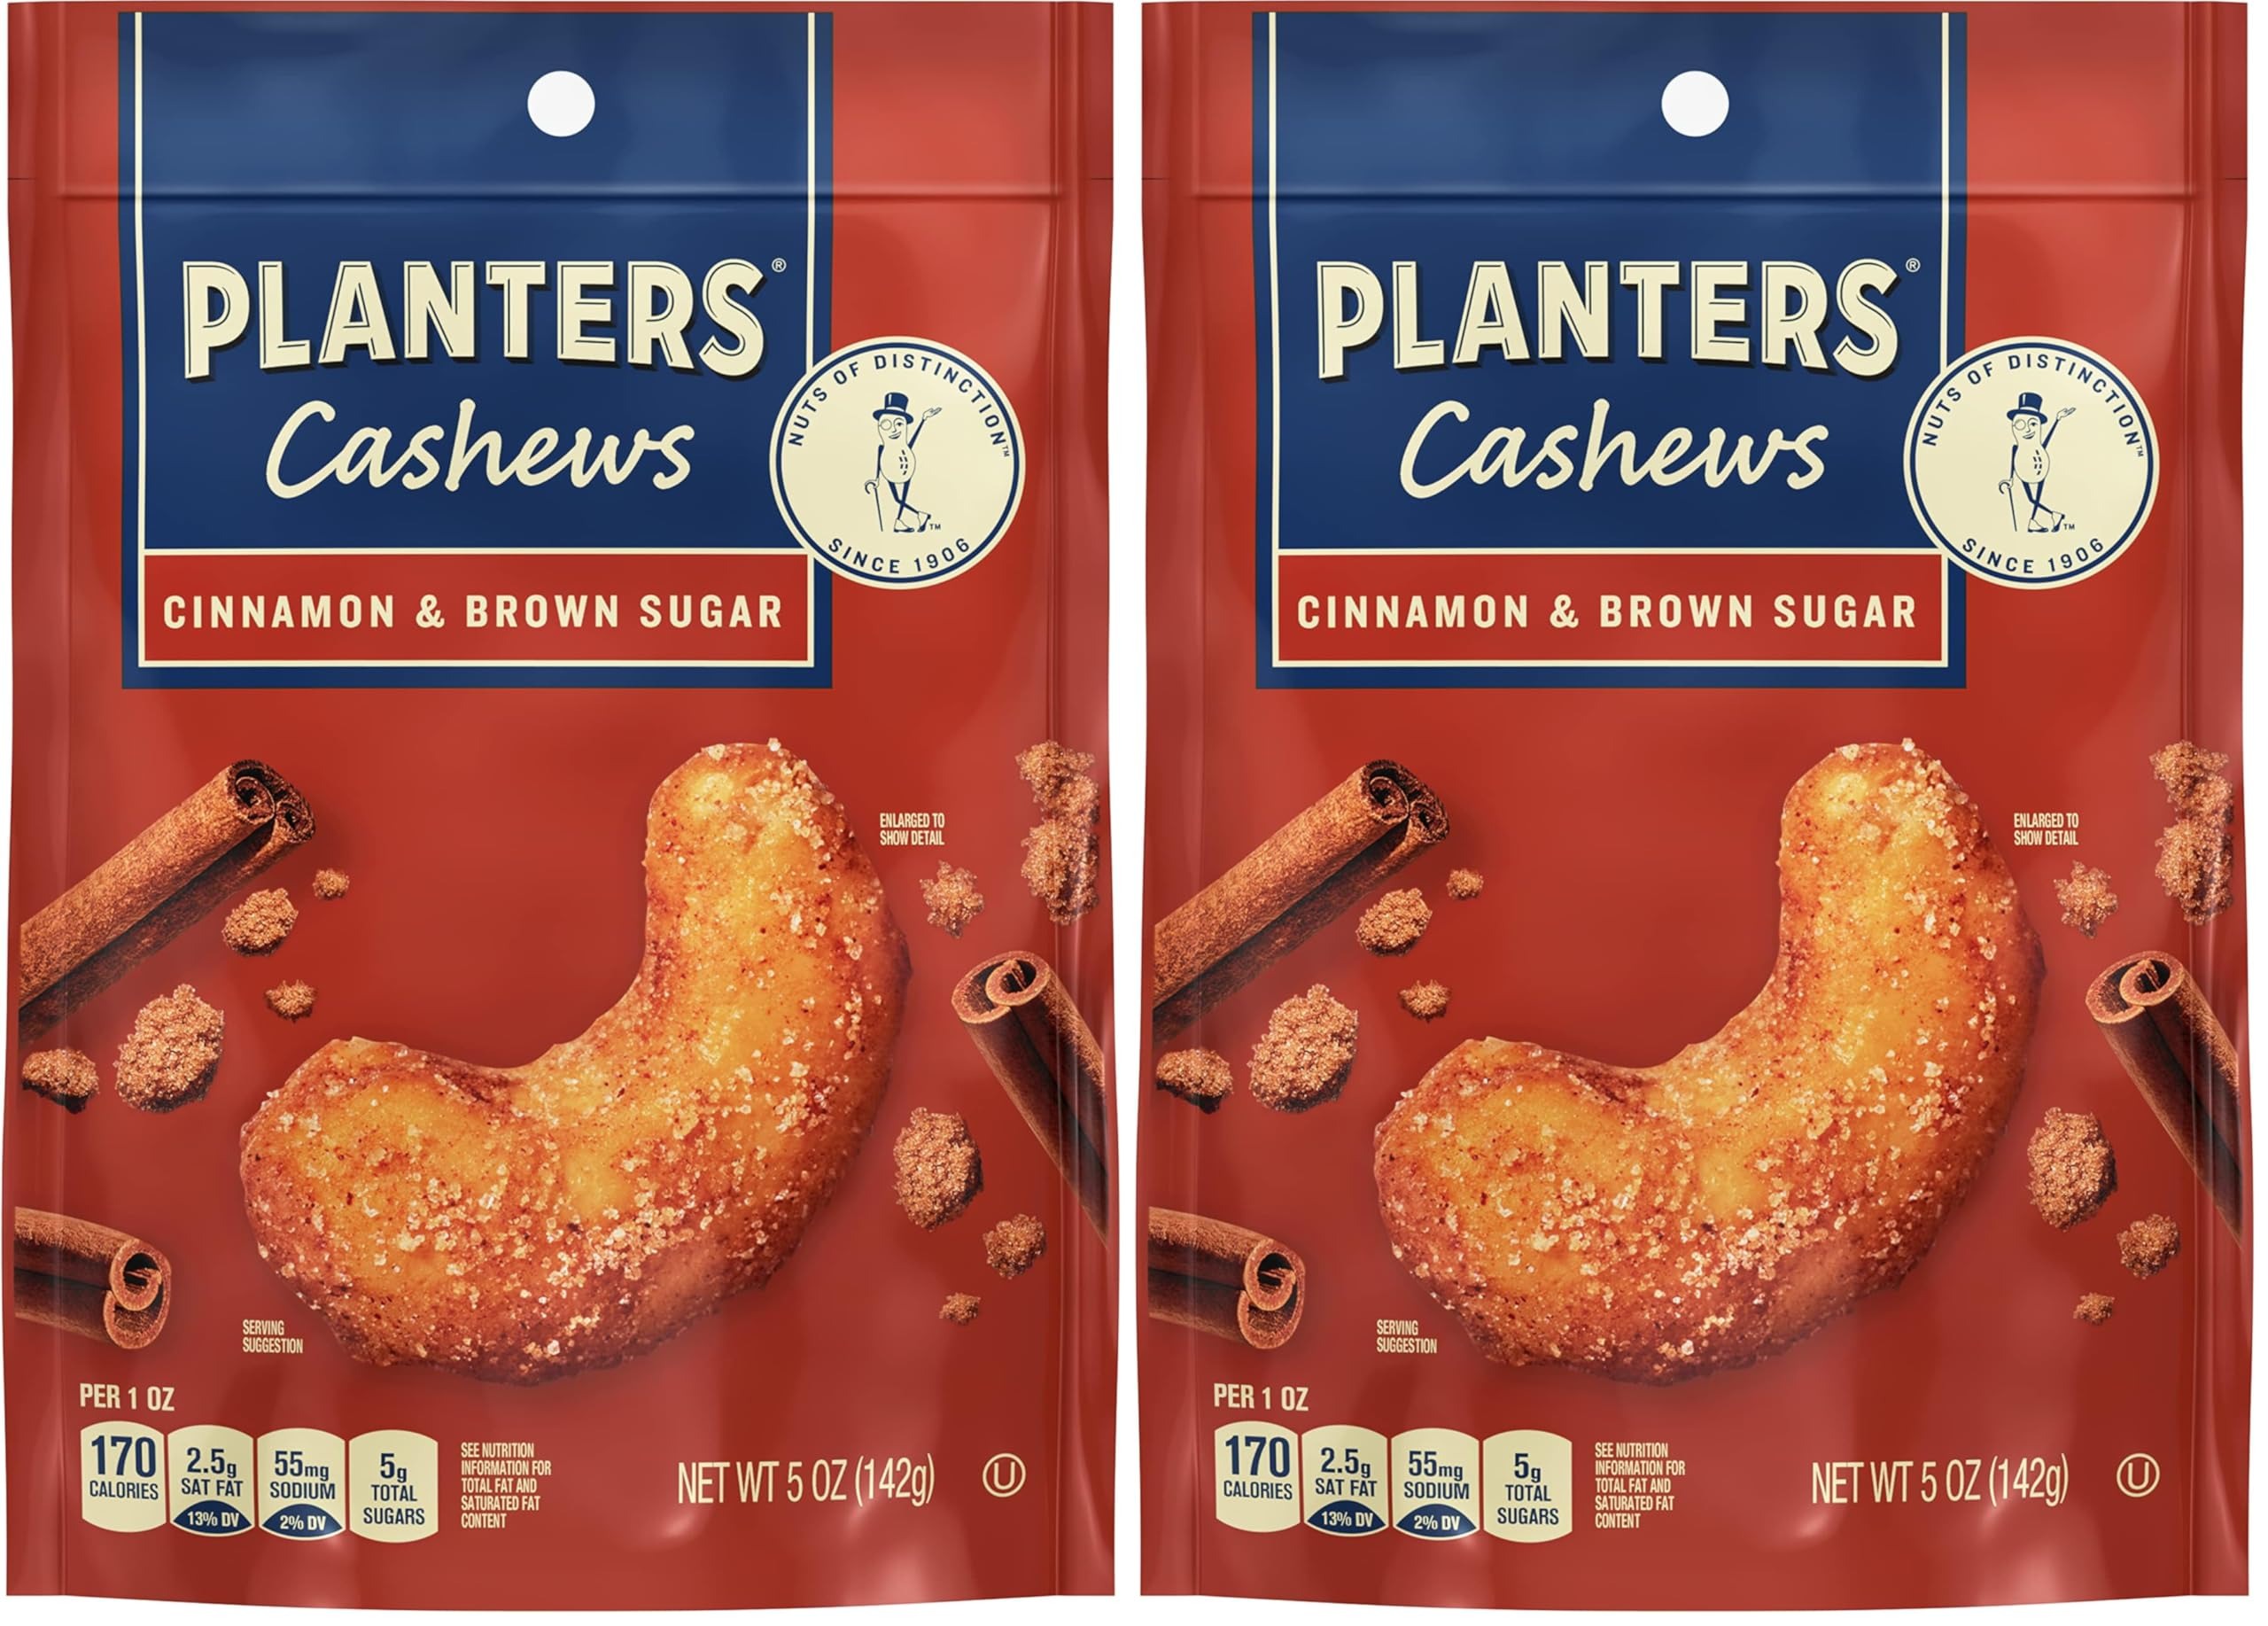
Item Name: PLANTERS Cashews Cinnamon & Brown Sugar, Party Snacks, 5 Oz Bag (Pack of 2)
Bullet Point 1: The information below is per-pack only
Bullet Point 2: Snacking Made Whole: Go nuts for PLANTERS Cashews Cinnamon & Brown Sugar that satisfy your snack cravings. These creamy, sweet cinnamon and brown sugar flavored cashews are nutritious and delicious snack foods the whole family will love
Bullet Point 3: Snack Strong: Irresistibly crunchy PLANTERS Cashews Cinnamon & Brown Sugar contain 5g of plant-based protein and 170 calories per 1oz serving to help ward off hunger and keep you going between mealtimes
Bullet Point 4: Always Satisfying: For parties, cocktail hour, or midday breaks, PLANTERS Cashews Cinnamon & Brown Sugar are always a satisfying snack idea. They are great for on-the-go snacking on road trips or in offices
Bullet Point 5: Includes one, 5oz bag of PLANTERS Cashews Cinnamon & Brown Sugar. Packaged for freshness and great taste
Value: 10.0
Unit: Ounce

Price: 5.29